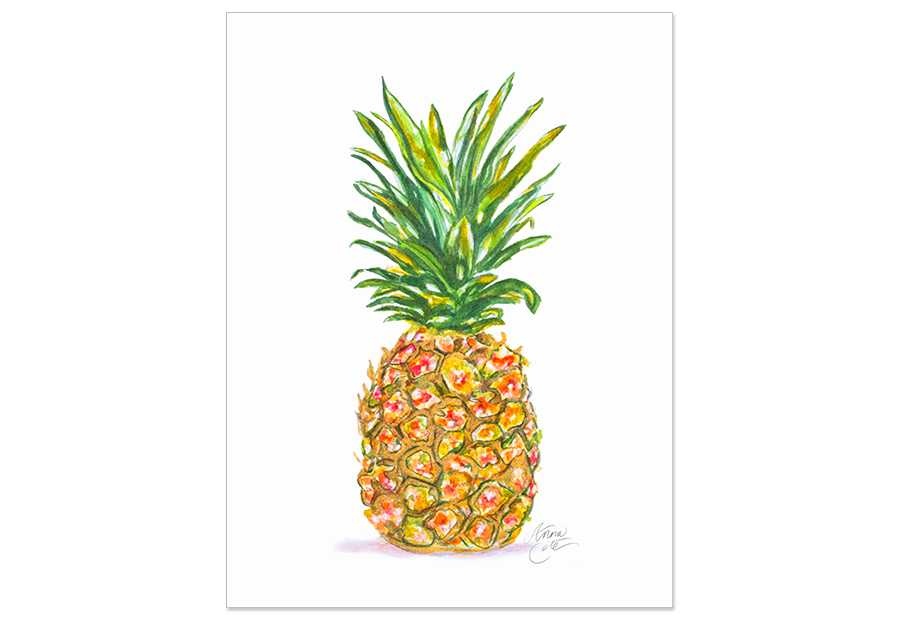
Label: Pineapple